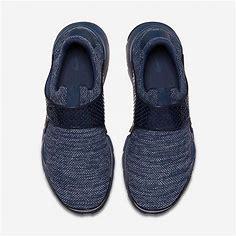
Brand: Nike
Model: Sock Dart